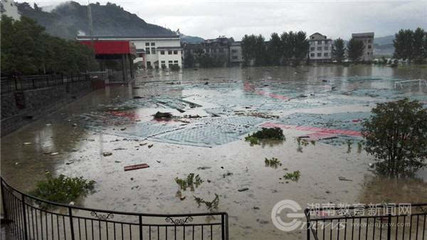
Weather: rain or strom